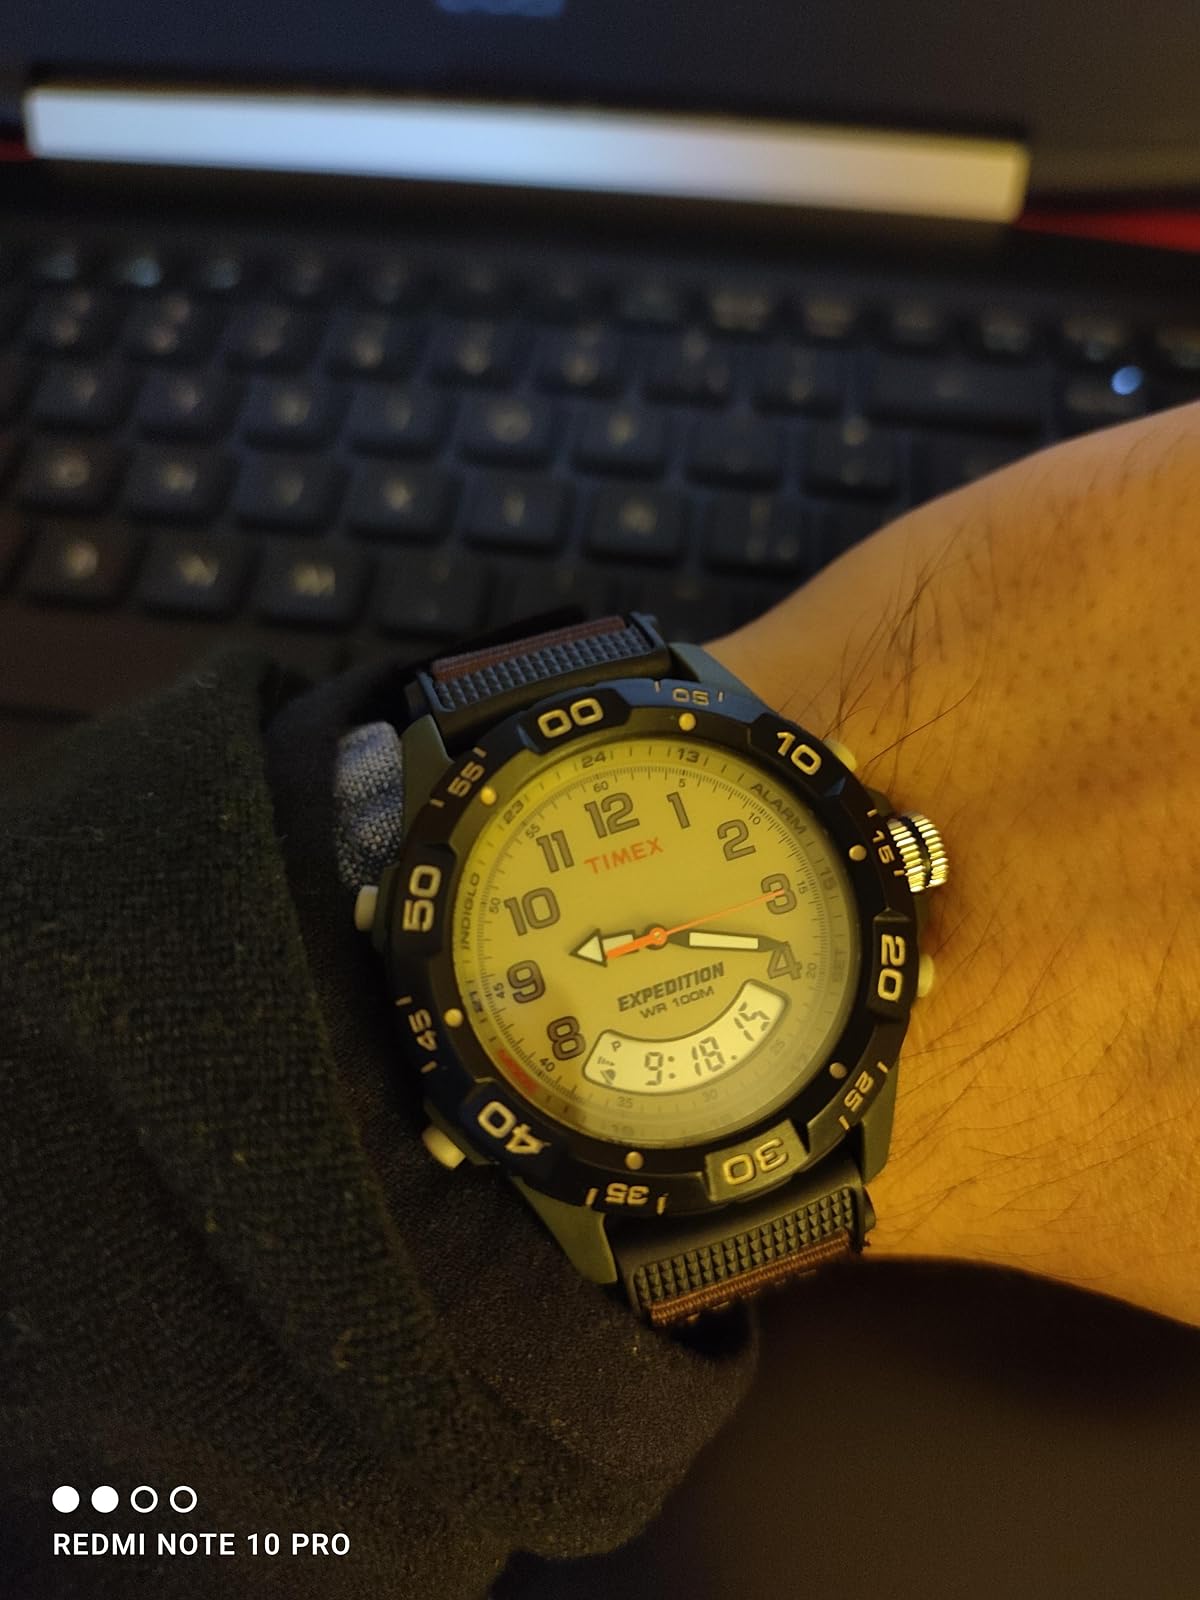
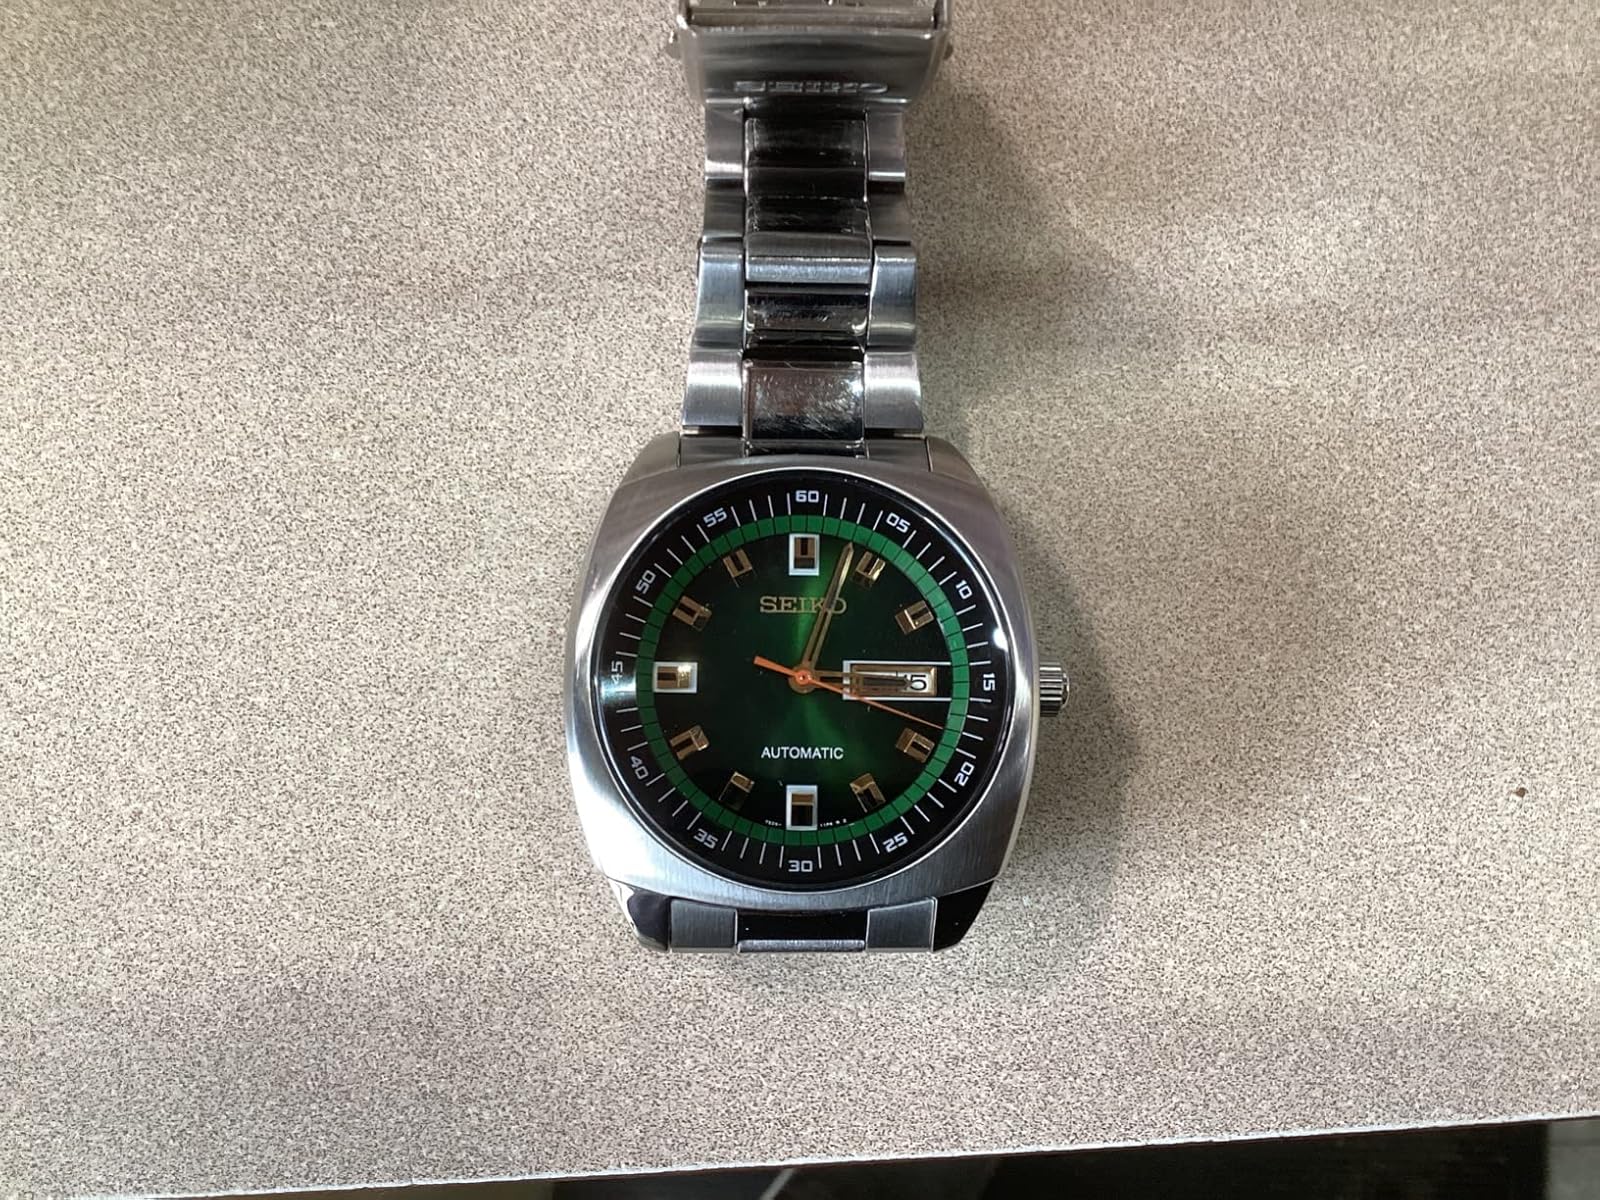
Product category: accessories_watch
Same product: no